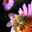
Label: bee